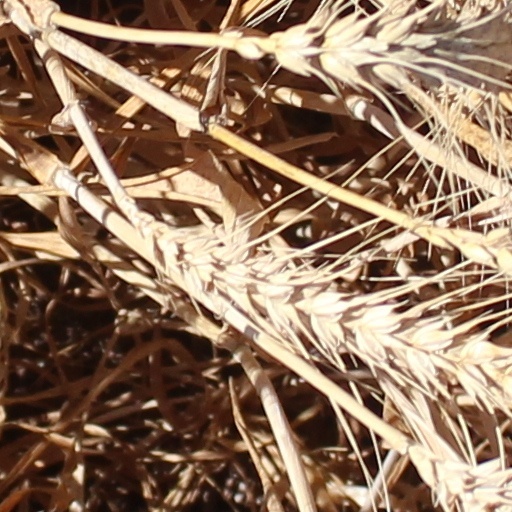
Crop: wheat